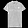
Label: T - shirt / top